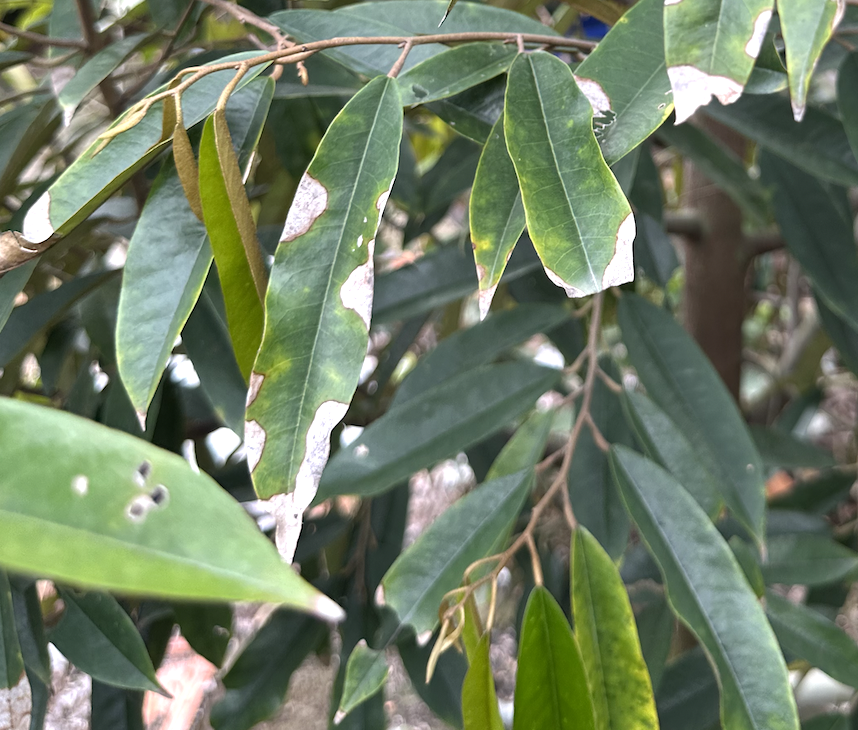
Label: anthracnose_disease